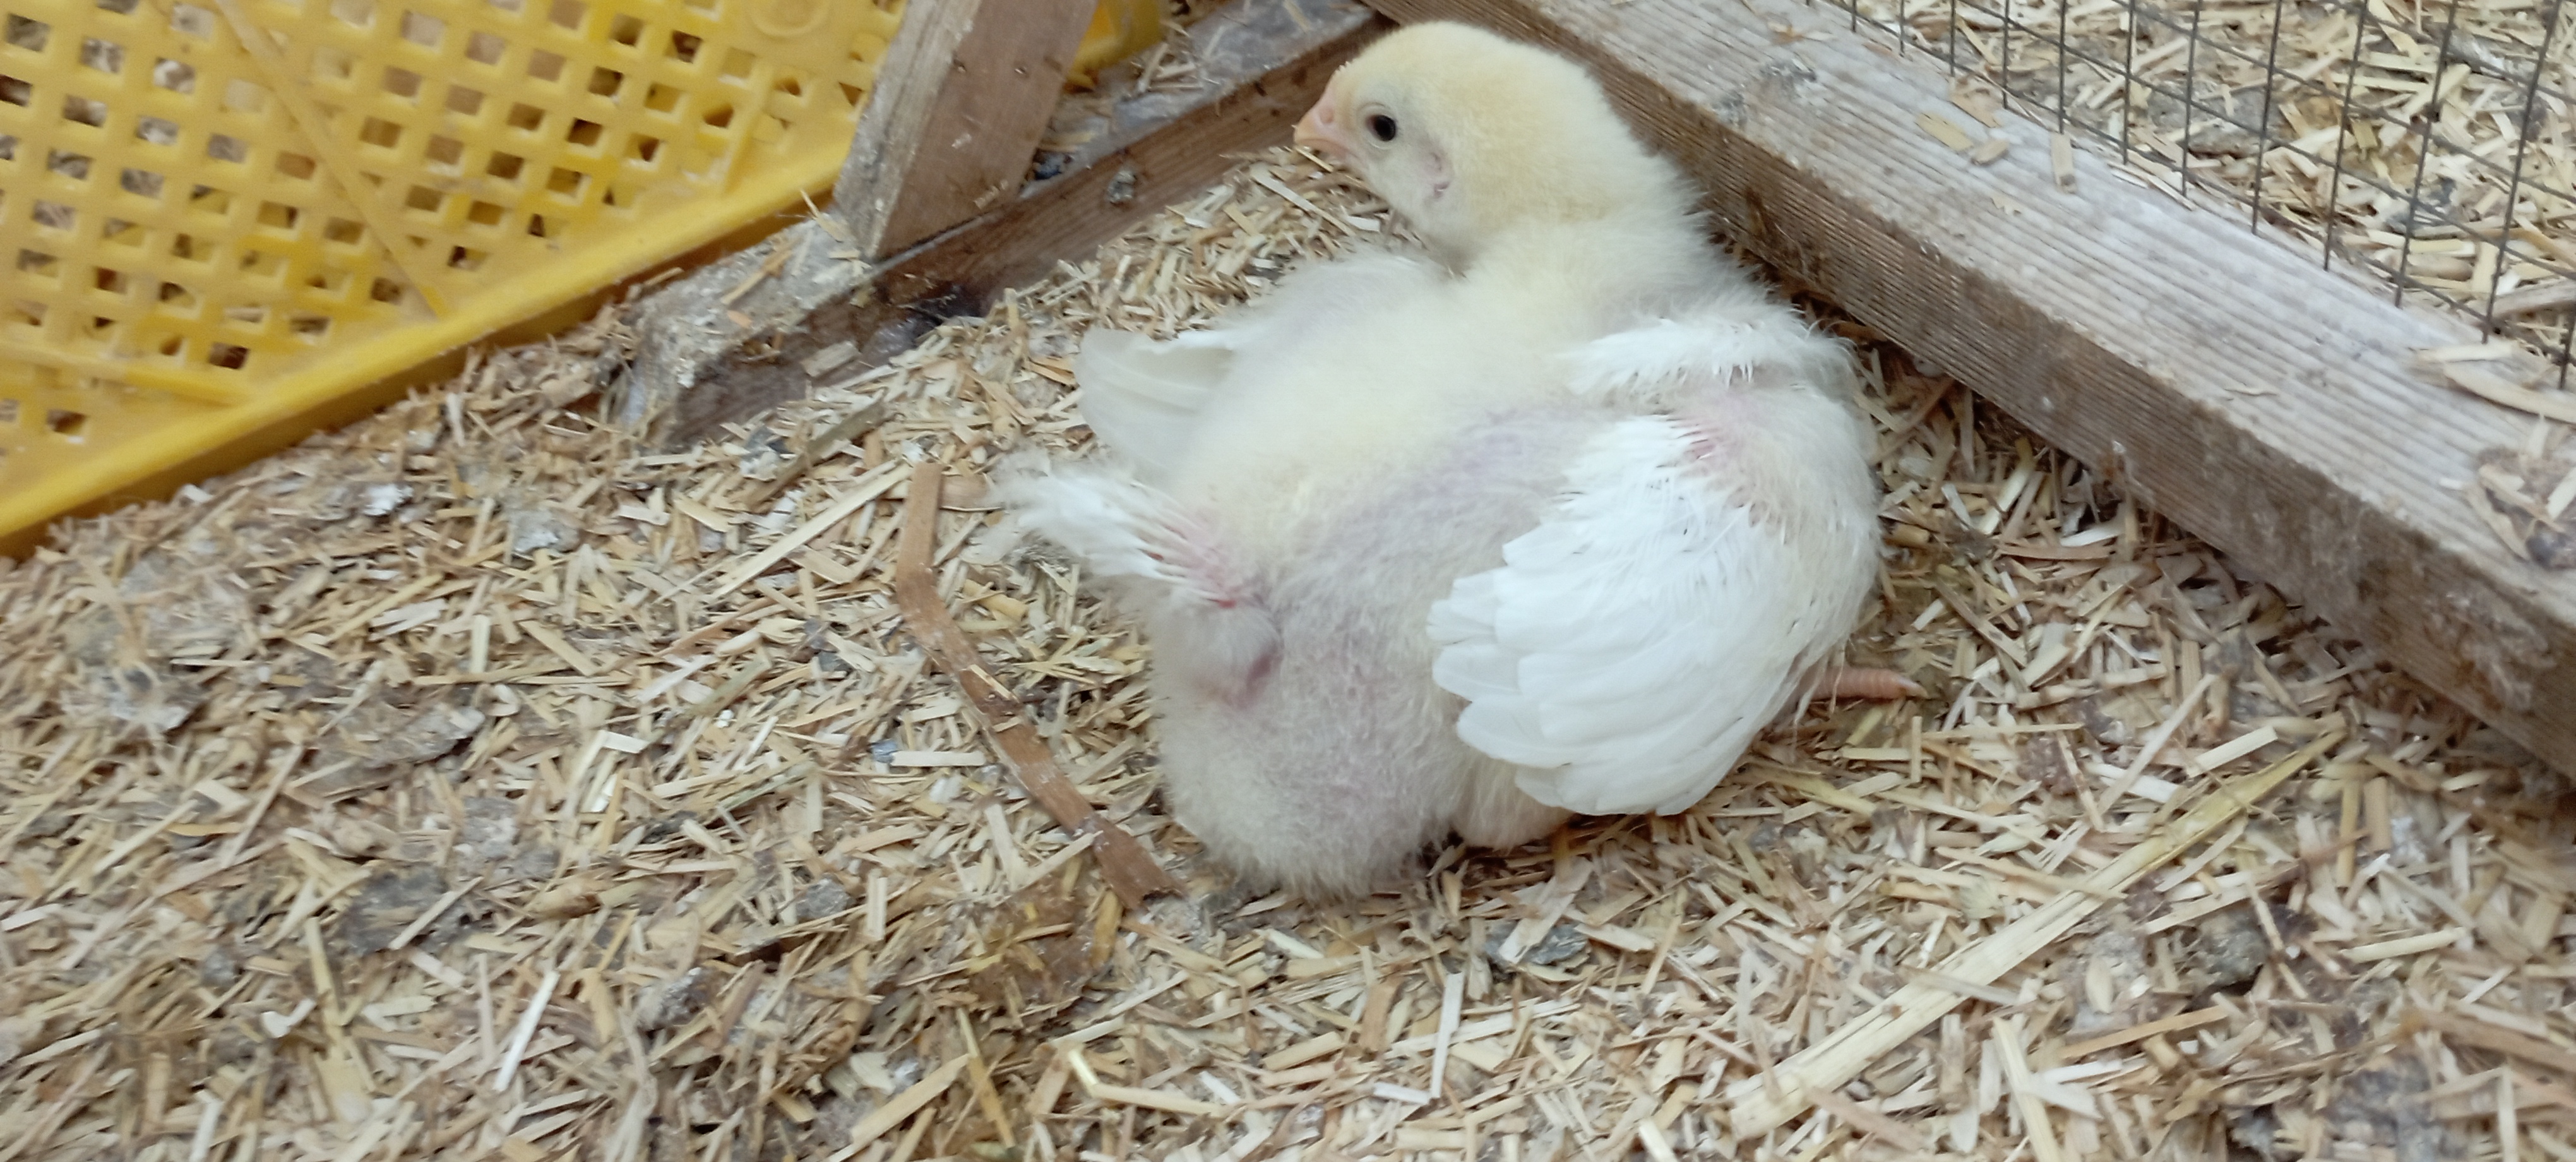
Weight: 371 g